New York Knicks

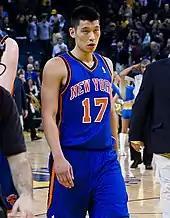
Jeremy Lin was a surprise player that came off the bench during the 2011–12 season.

With the Knicks struggling to an 8–15 record, D'Antoni inserted third-string point guard Jeremy Lin into the rotation against the New Jersey Nets on February 4, 2012. Lin, who had been claimed off waivers on December 27 following an injury to Iman Shumpert, scored 25 points and had seven assists en route to a Knicks win. Lin was praised for his ability to facilitate the offense, something the Knicks had struggled to do for the first 23 games of the season. Lin, exceeding expectations, was named the starter for the Knicks following a game against the Utah Jazz.